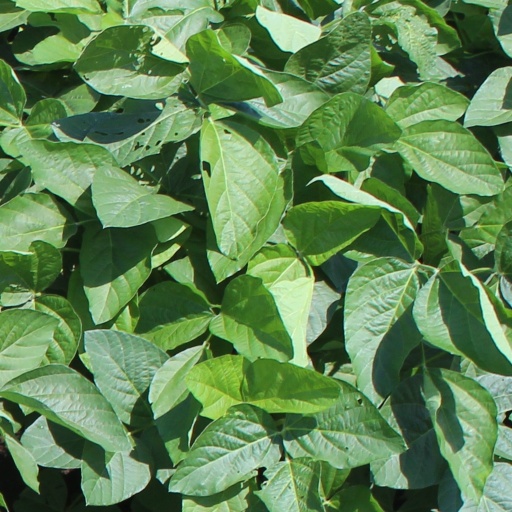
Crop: soybean